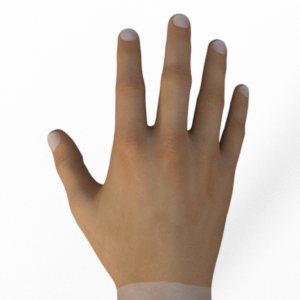
Label: paper